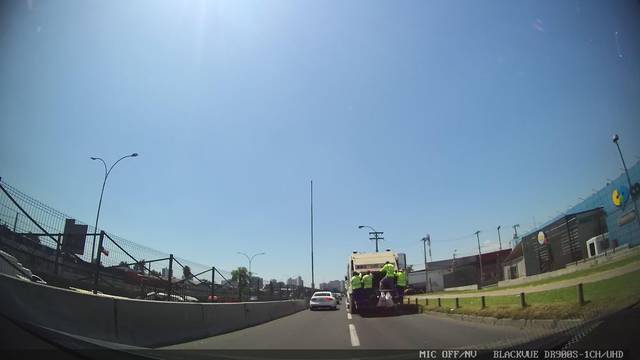
Region: Chile
Coordinates: -33.468, -70.688